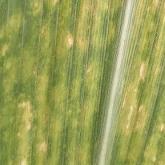
Crop: Maize
Condition: stripe-d